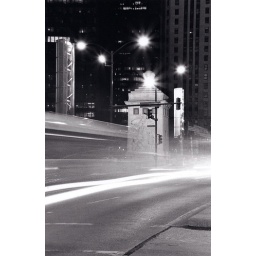
the bridge over the Chicago river